Center Methodist Church

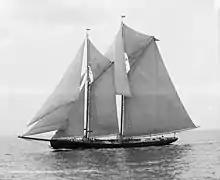
The "Rose Dorothea"

Through the efforts of the Provincetown Historical Association and the Historic District Study Committee, the building was nominated to the National Register of Historic Places. It received certification in October 1975. Subsequently, in 1976, a special town meeting voted to acquire the building for $135,000, and it was sold to the Provincetown Historical Association and used for the display of town artifacts as the Provincetown Heritage Museum. The Provincetown Heritage Museum officially opened to the public on July 4, 1976.